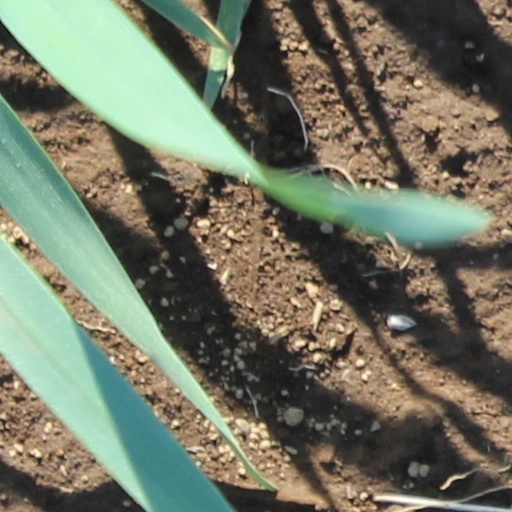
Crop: wheat